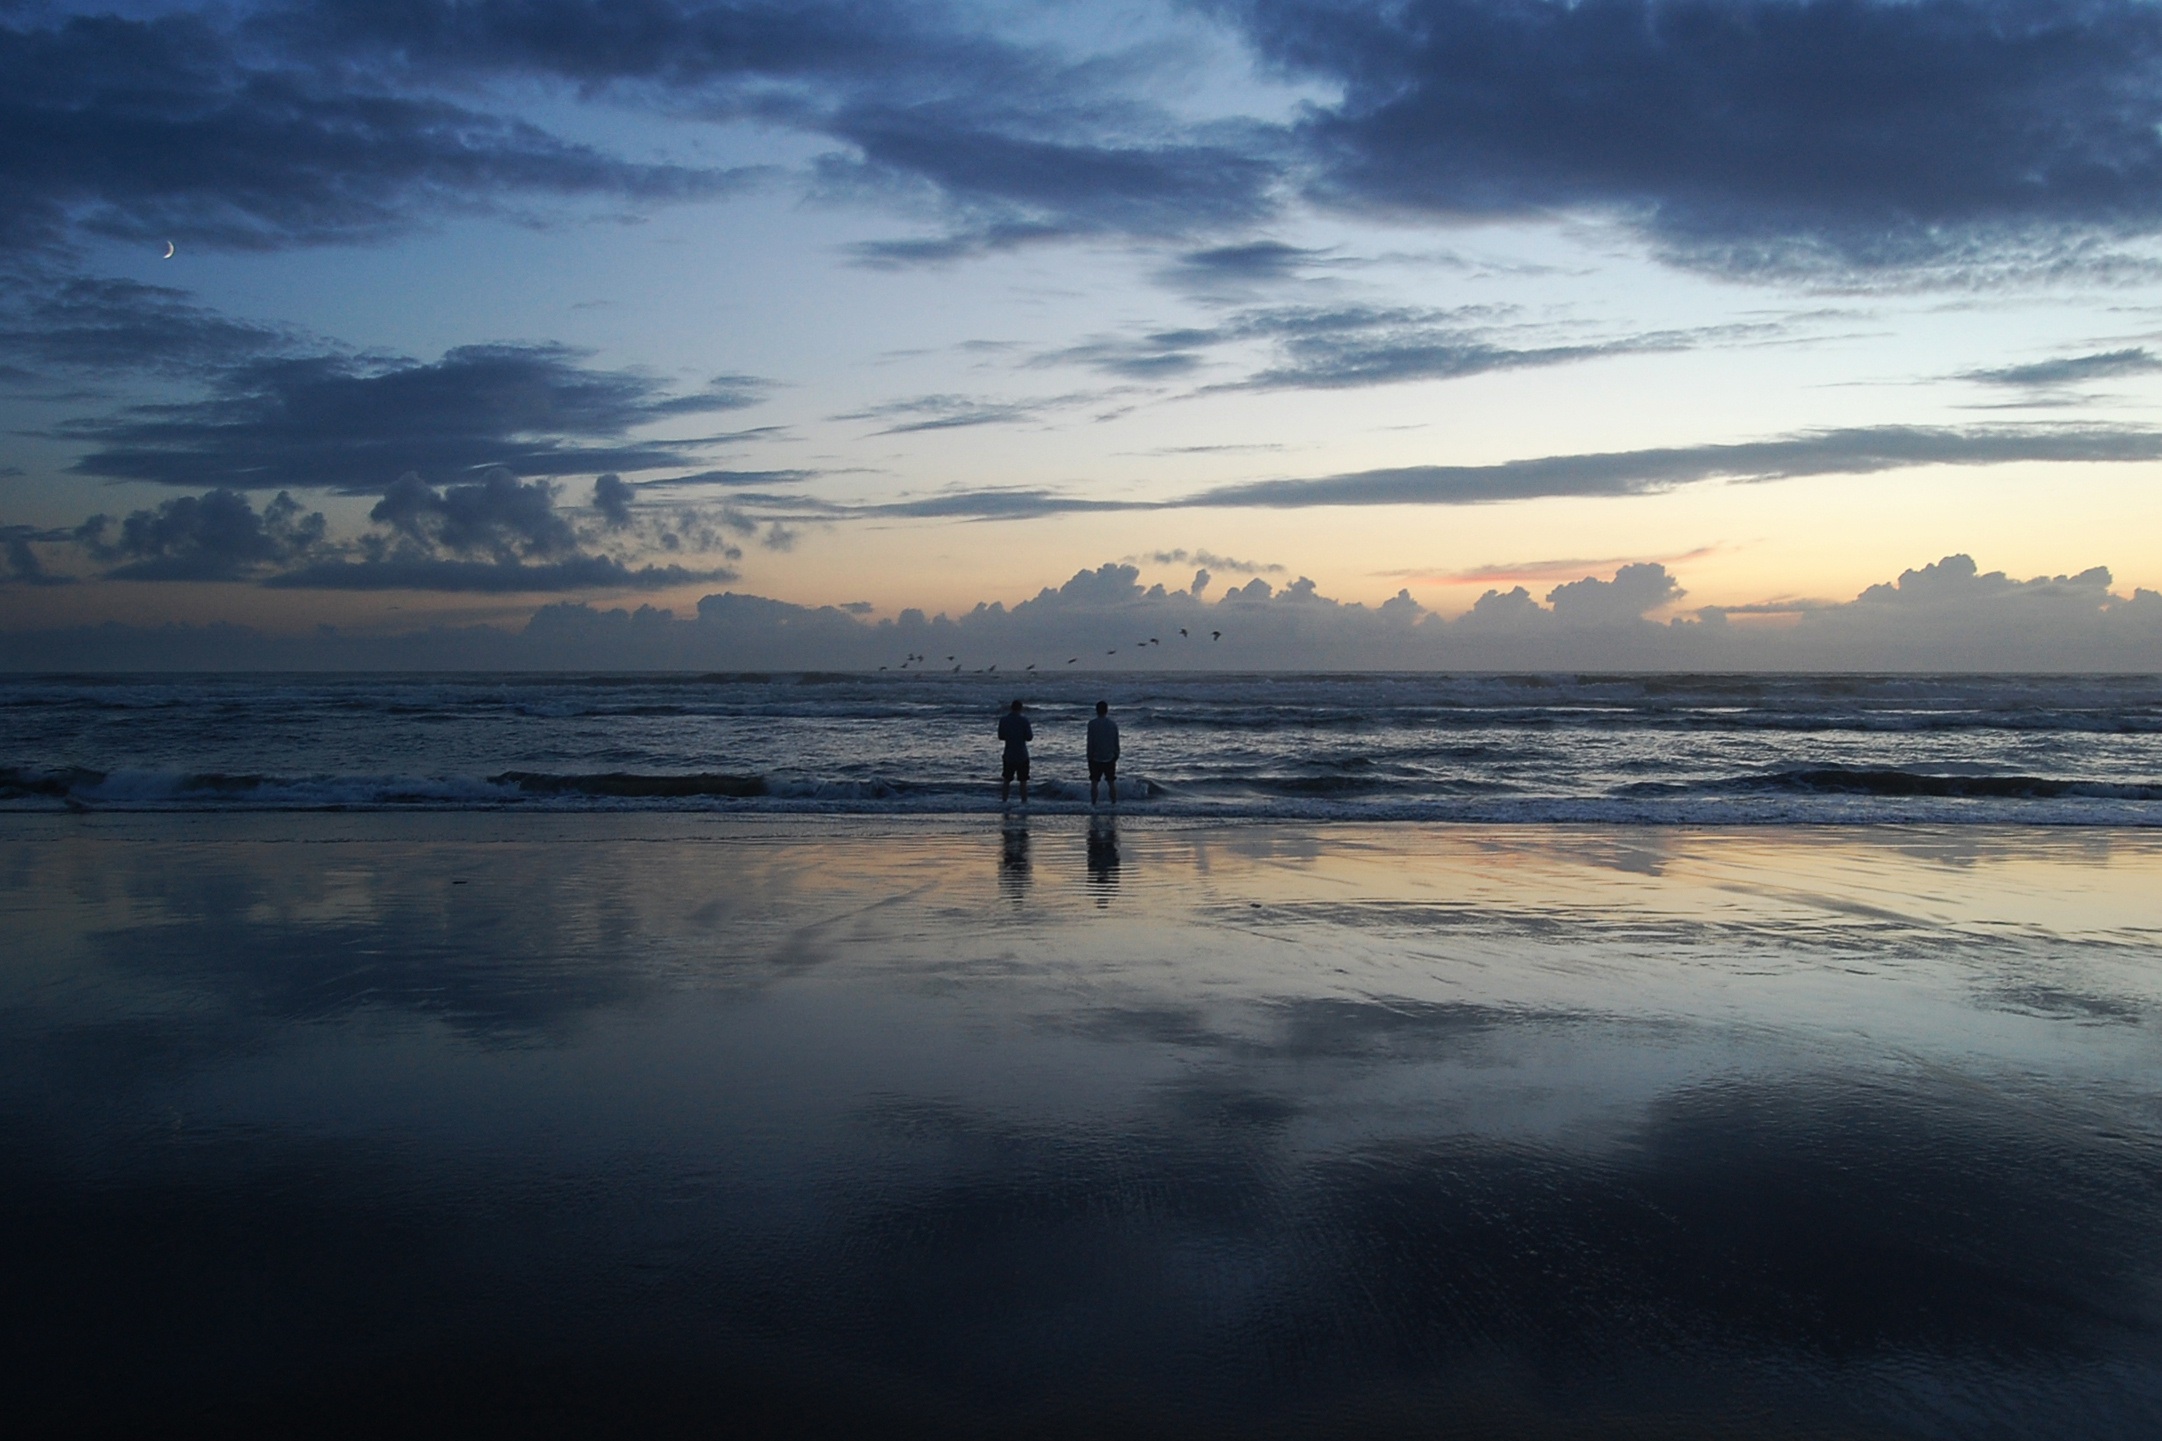
beach, sea, coast, water, nature, sand, ocean, horizon, silhouette, cloud, people, sky, sunrise, sunset, sunlight, morning, shore, wave, dawn, dusk, evening, reflection, bay, seashore, body of water, clouds, atmospheric phenomenon, wind wave